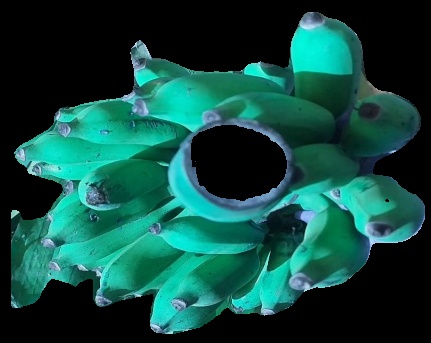
Variety: elakki-bale
Grade: grade3